Ellesmere Port and Neston

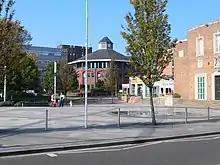
Council Offices (centre and left) with 1955 Civic Hall to right

The council was based at the Ellesmere Port Council Offices at 4 Civic Way, Ellesmere Port, which had been built for the old borough council in 1969. Council meetings were held at nearby Whitby Hall until 1992 when an extension containing a council chamber was opened at the Municipal Buildings. Following the abolition of the council the Council Offices were used by its successor, Cheshire West and Chester Council, until 2022 when they were replaced by a new building called "The Portal" on Wellington Road.